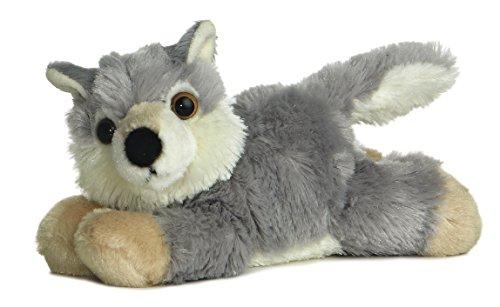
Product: Aurora 8" Woolsey
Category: Toys & Games | Stuffed Animals & Plush Toys
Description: Great Condition.
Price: $6.11
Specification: ProductDimensions:4x8x4inches|ItemWeight:7.8ounces|ShippingWeight:3.52ounces(Viewshippingratesandpolicies)|ASIN:B000U235Z0|Itemmodelnumber:31172|Manufacturerrecommendedage:3yearsandup